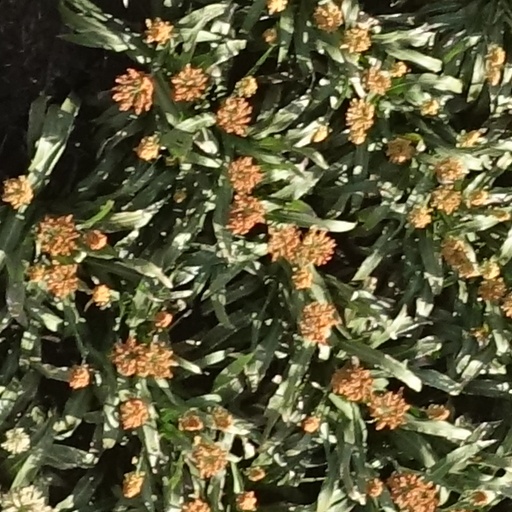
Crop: sorghum